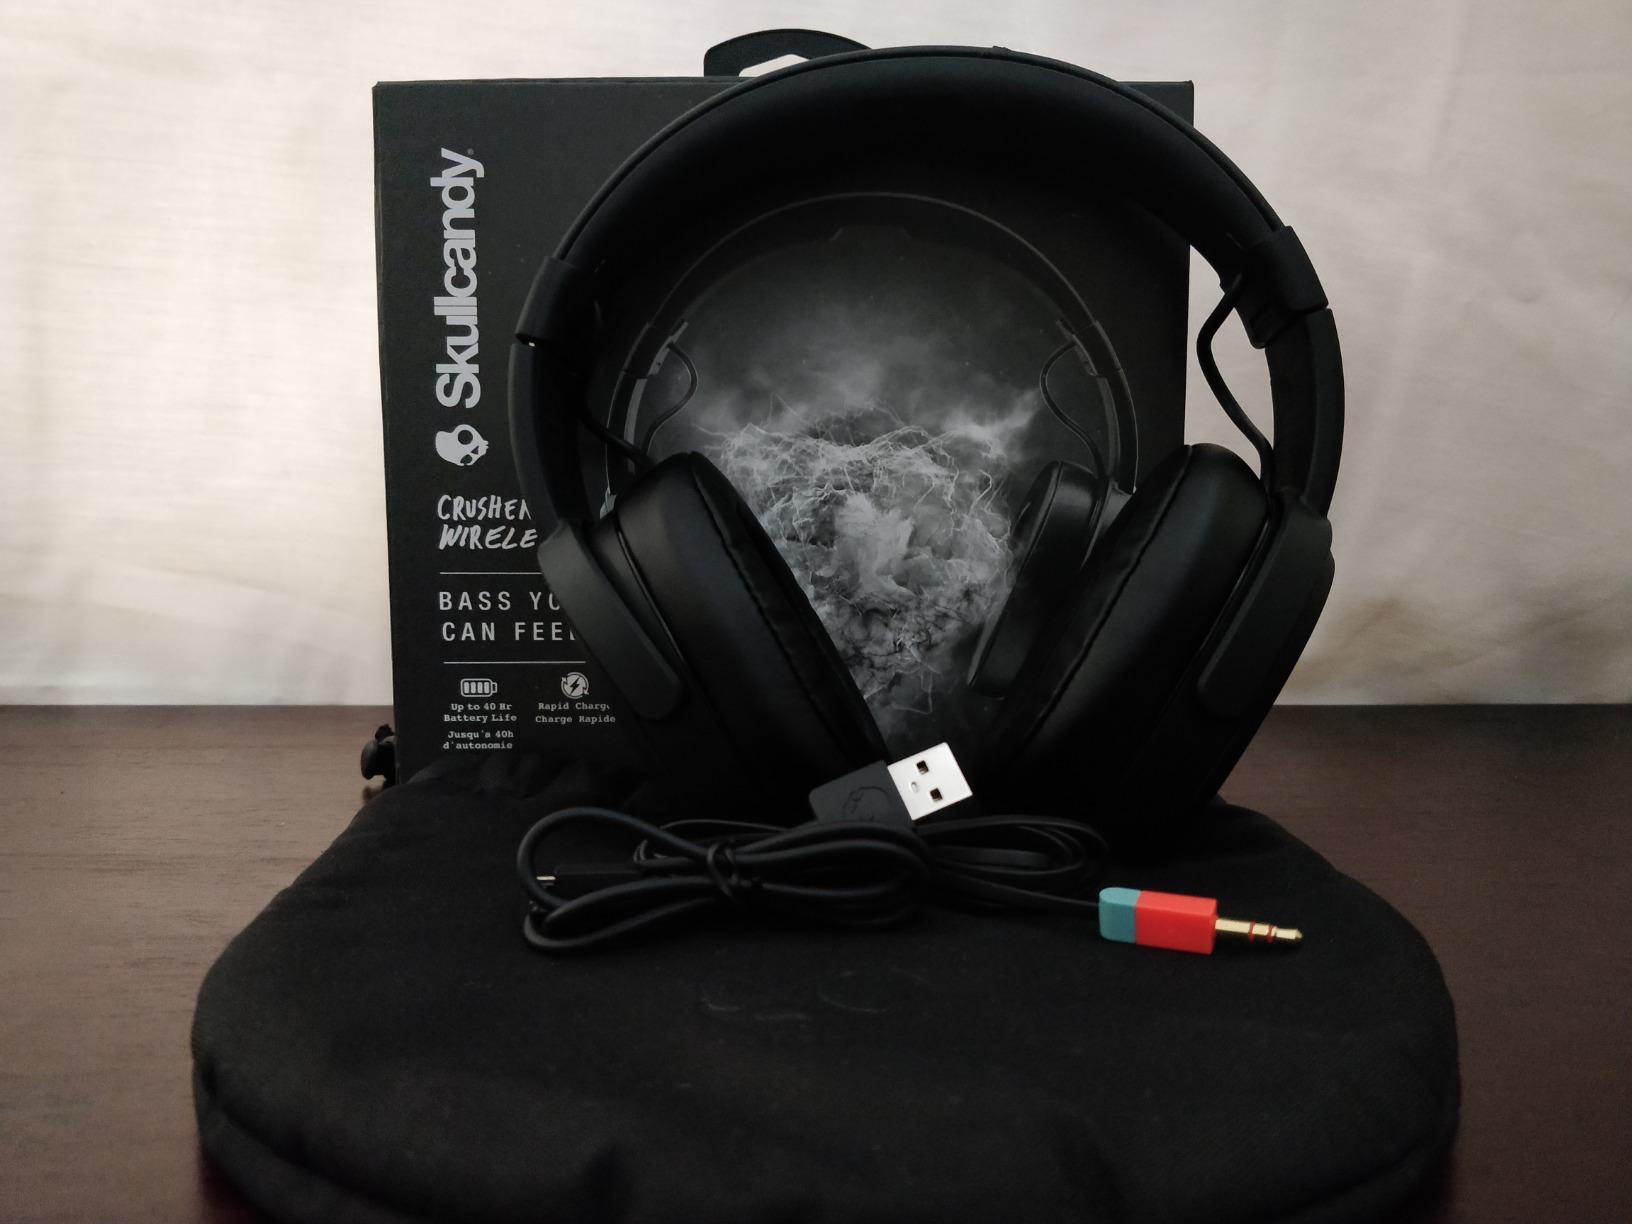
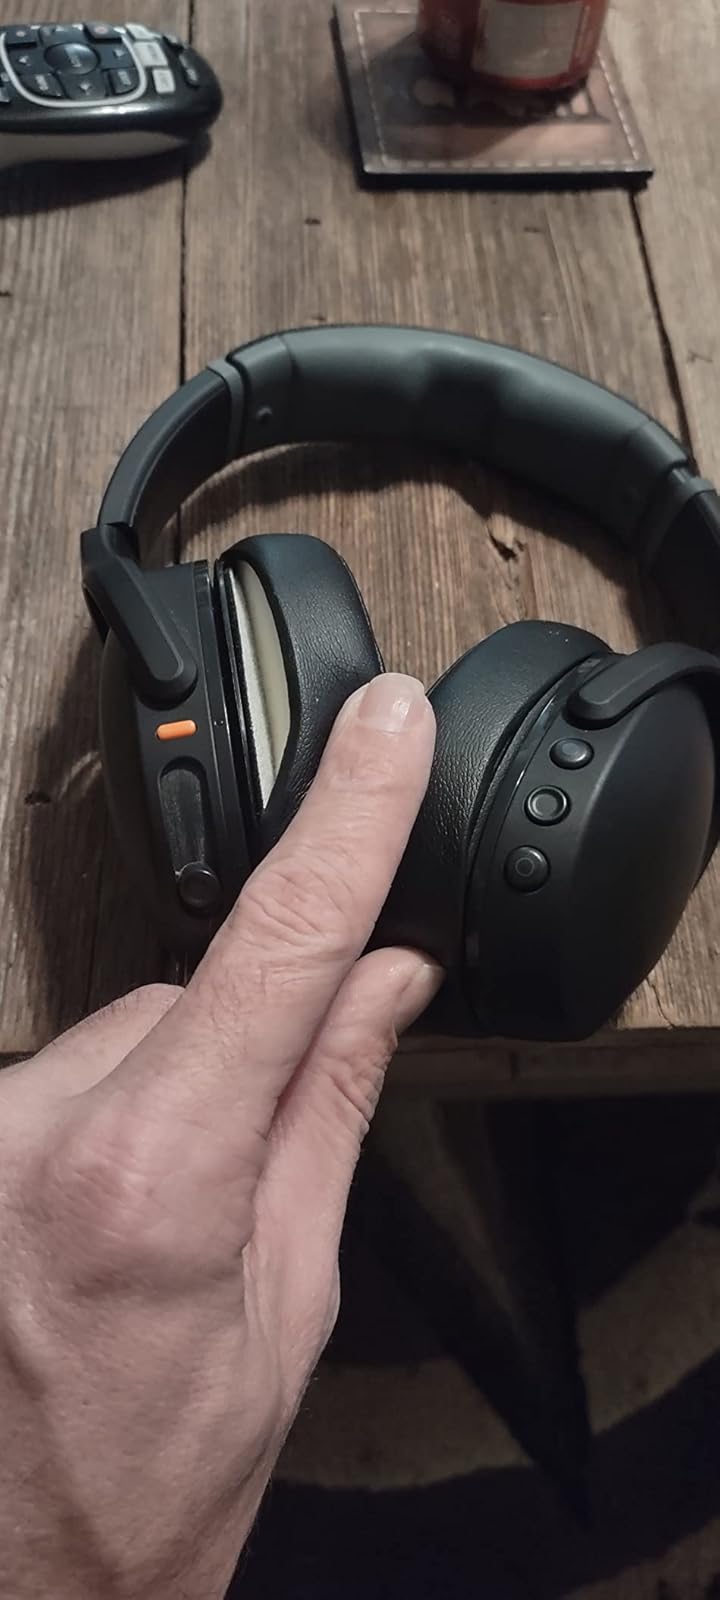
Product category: headphones
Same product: yes